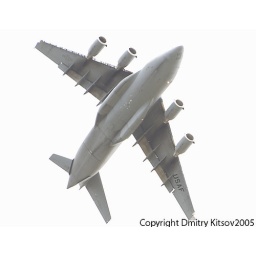
A very low flying military plane in Walnut Creek, Ca on April 26, 2005